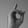
ASL letter: D